The Battle of Shaker Heights

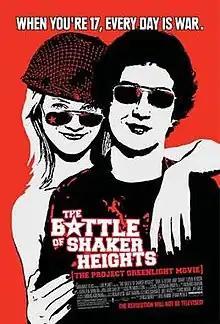
Theatrical release poster

The Battle of Shaker Heights is a 2003 American comedy-drama teen film directed by Efram Potelle and Kyle Rankin, written by Erica Beeney, and produced by Chris Moore and Jeff Balis. It stars Shia LaBeouf, Elden Henson, Kathleen Quinlan, Amy Smart and Shiri Appleby. Released on August 22, 2003, the film received negative reviews. The film was the winning script for the second season of "Project Greenlight".